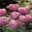
Label: tulip